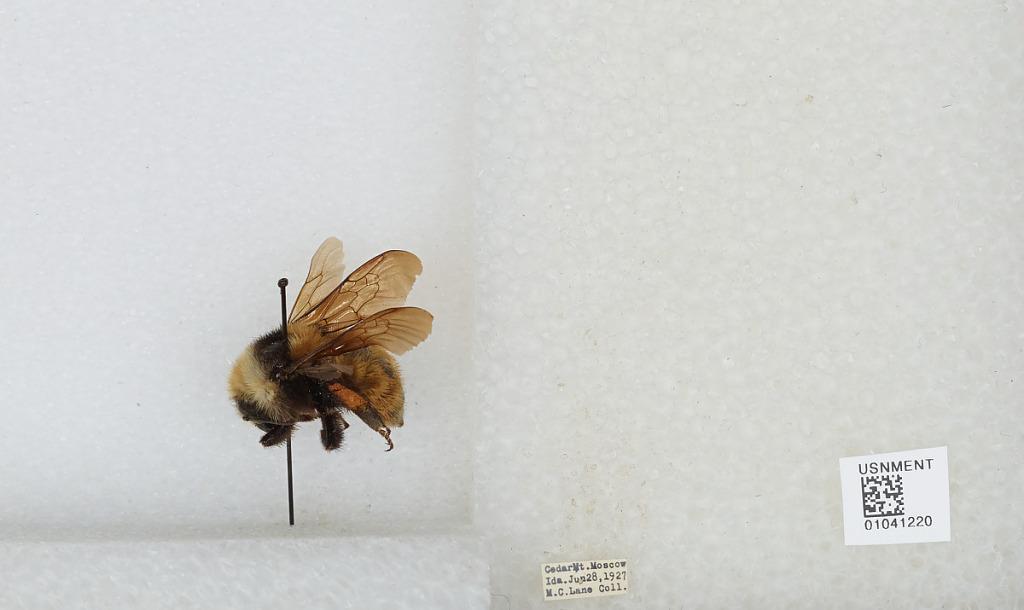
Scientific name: Bombus sp.
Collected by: M. Lane
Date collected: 1927-6-28
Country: United States
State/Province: Idaho
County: Latah
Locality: Cedar Mountain, Moscow
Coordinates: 46.8036, -116.869